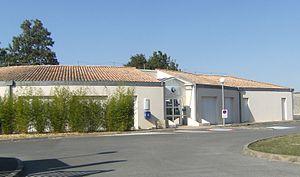
Pôle Emploi - Assedic